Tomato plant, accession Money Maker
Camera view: tilt-top (135 deg); turntable rotation: 150 degrees
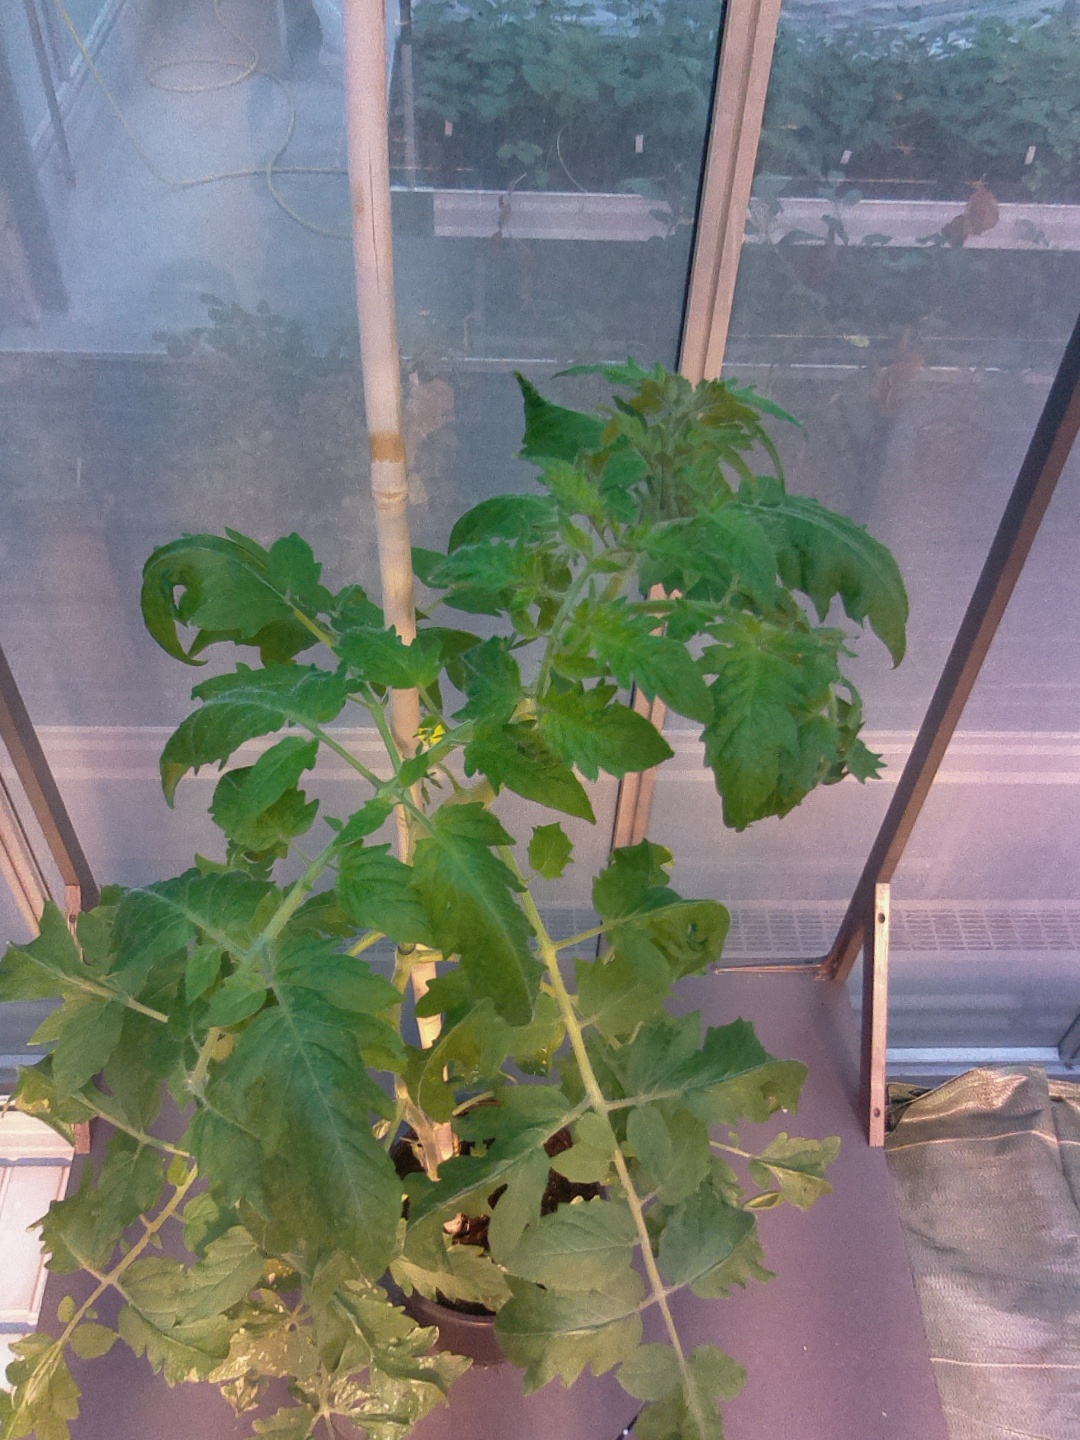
BBCH growth stage 60: First flowers open